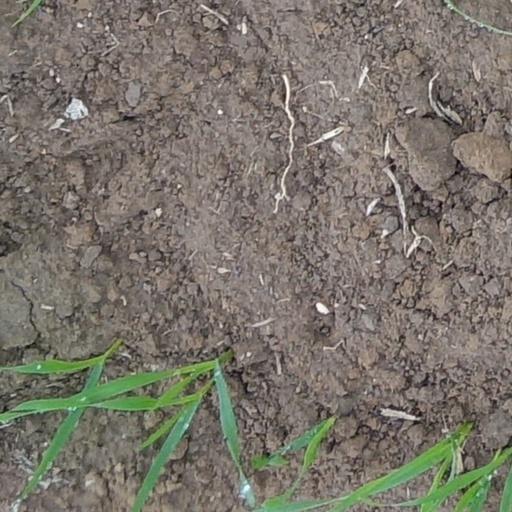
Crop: wheat